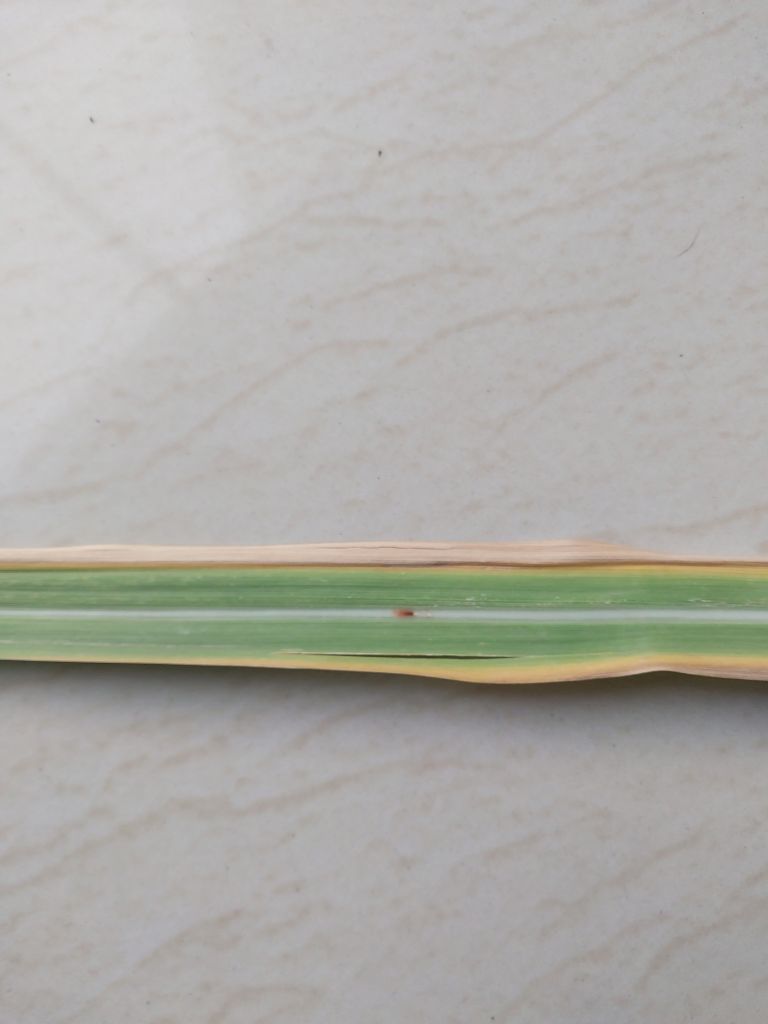
Label: Brown Spot